Hunter Tootoo

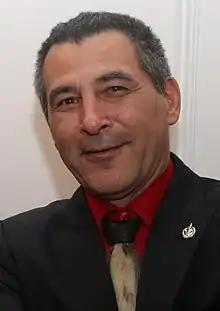
Tootoo in 2015

Hunter A. Tootoo (Inuktitut: Hᐊᓐᑕ ᑐᑐ; born August 18, 1963) is a Canadian politician who served as the Member of Parliament for Nunavut from 2015 to 2019. Elected as a Liberal to the House of Commons, he was appointed Minister of Fisheries, Oceans and the Canadian Coast Guard by Justin Trudeau on November 4, 2015. Tootoo resigned from that position on May 31, 2016, to take a leave from Parliament and completed a two-month treatment program for alcohol addiction. He sat as an independent member for the remainder of the 42nd Parliament and did not run for re-election in 2019.